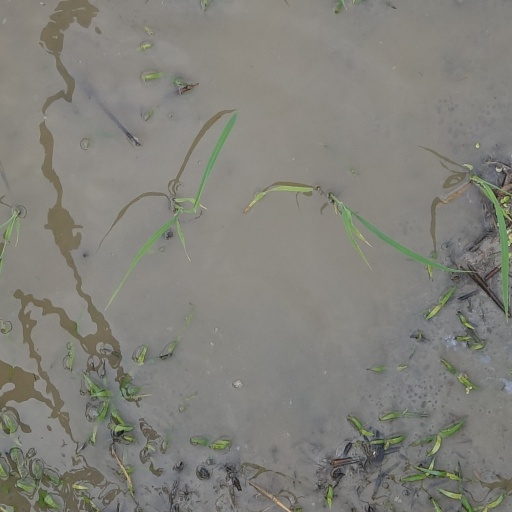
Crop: rice